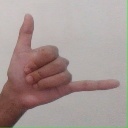
अक्षर: द